Home Sweet Home (2005 film)

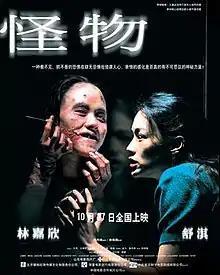
Film poster

Home Sweet Home is a 2005 Hong Kong horror film directed by Cheang Pou-soi, starring Karena Lam, Shu Qi, Alex Fong and Lam Suet.